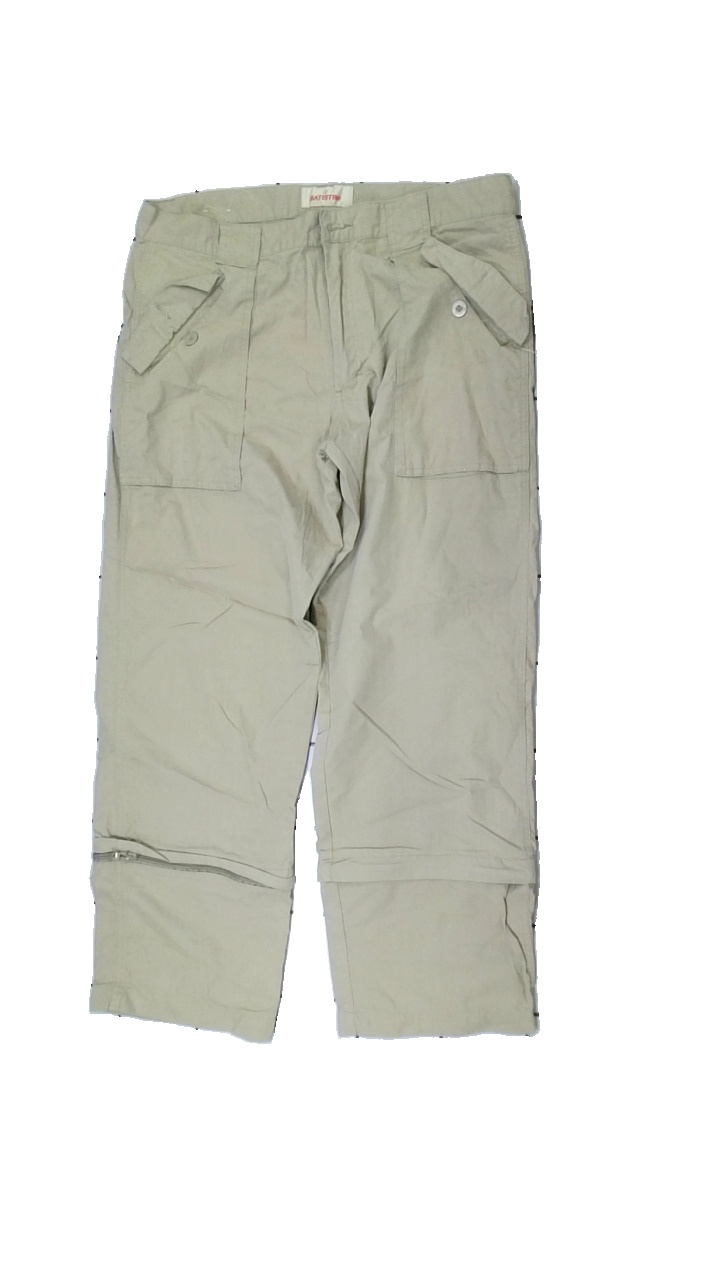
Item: Trousers (Men)
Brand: Batistini (dressman)
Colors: Beige
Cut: Regular
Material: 65% cotton, 35% nylon
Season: All
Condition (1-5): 3
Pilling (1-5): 4
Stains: Minor
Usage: Export
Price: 50-100